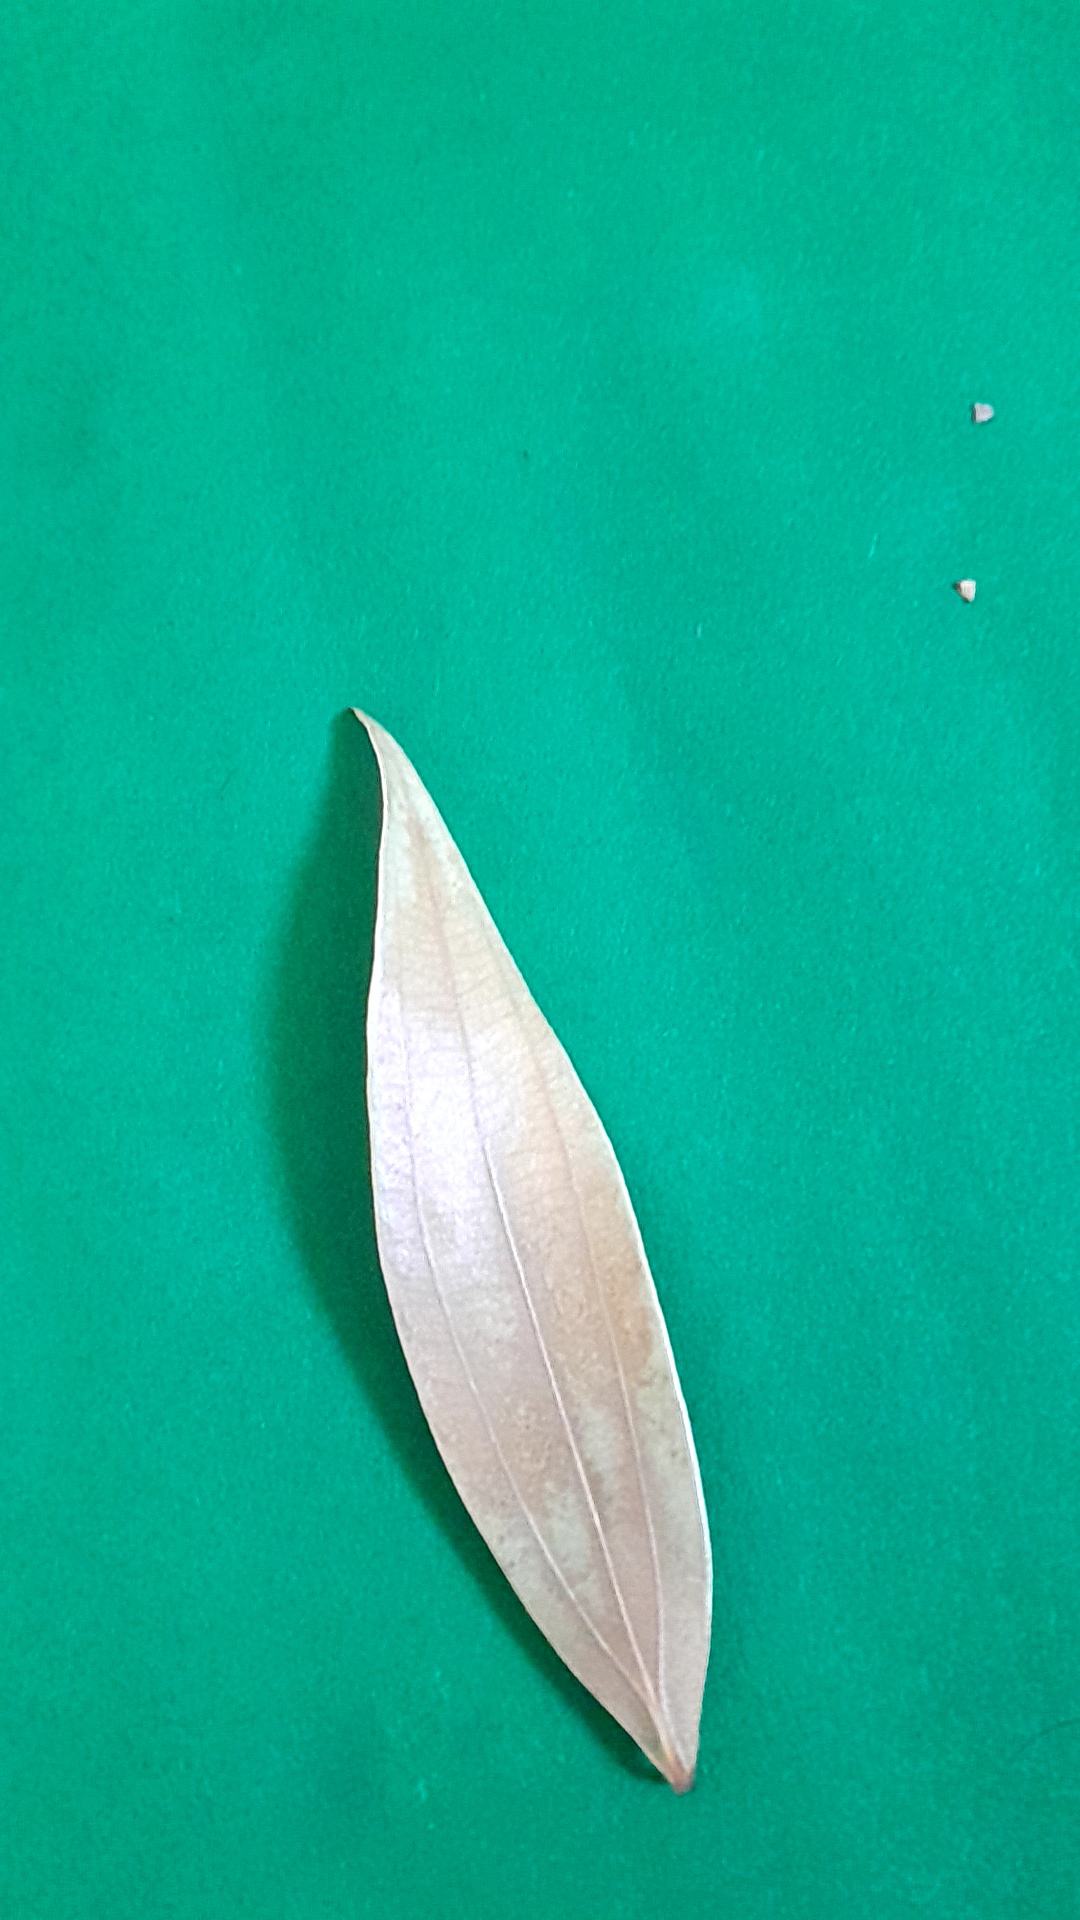
Label: Dry Leaf